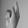
ASL letter: K